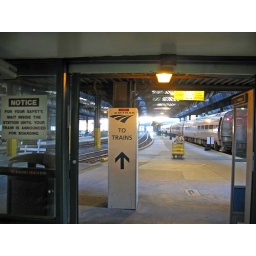
Note the sign on the left. Passengers are not allowed to go near the train until announcement for boarding is done.